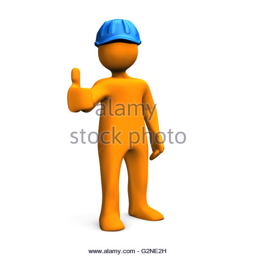
orange cartoon character with blue helmet on the white background .